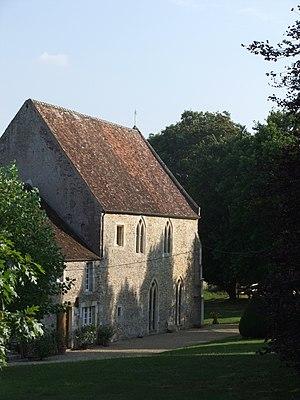
Cette liste regroupe une partie des monuments historiques du Calvados.
La Hoguette est une commune française, située dans le département du Calvados en région Normandie, peuplée de 714 habitants.
L'abbaye de Saint-André-en-Gouffern est une abbaye cistercienne située à La Hoguette dans le Calvados.